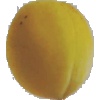
Label: Peach 2